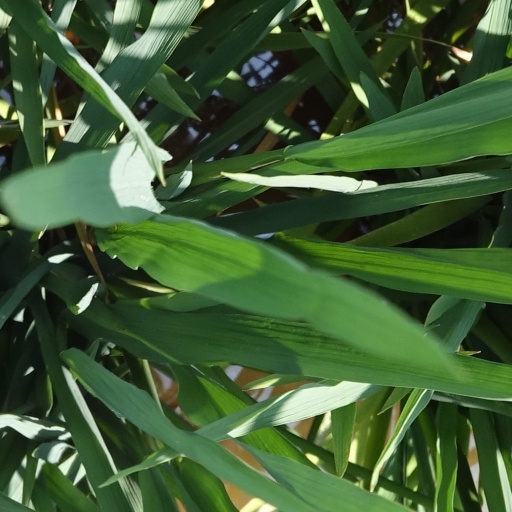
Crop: rice